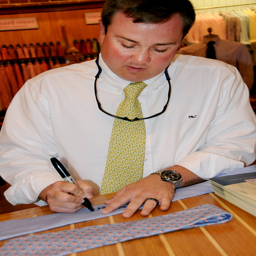
a man signing a tie on a table
a young man is signing a blue tie
A young man writing on a neck tie with a Sharpie pen.
A man wearing a tie making a sharpie note on one of them
A man in a dress shirt, tie, and possibly a lanyard for holding glasses, is holding a sharpie and writing on one of two similar ties in front of him.